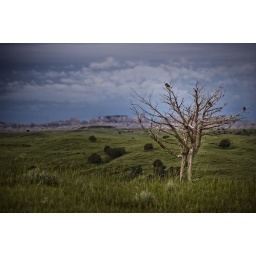
Dead tree in the middld of rolling grass hill in Badlands National Park, SD